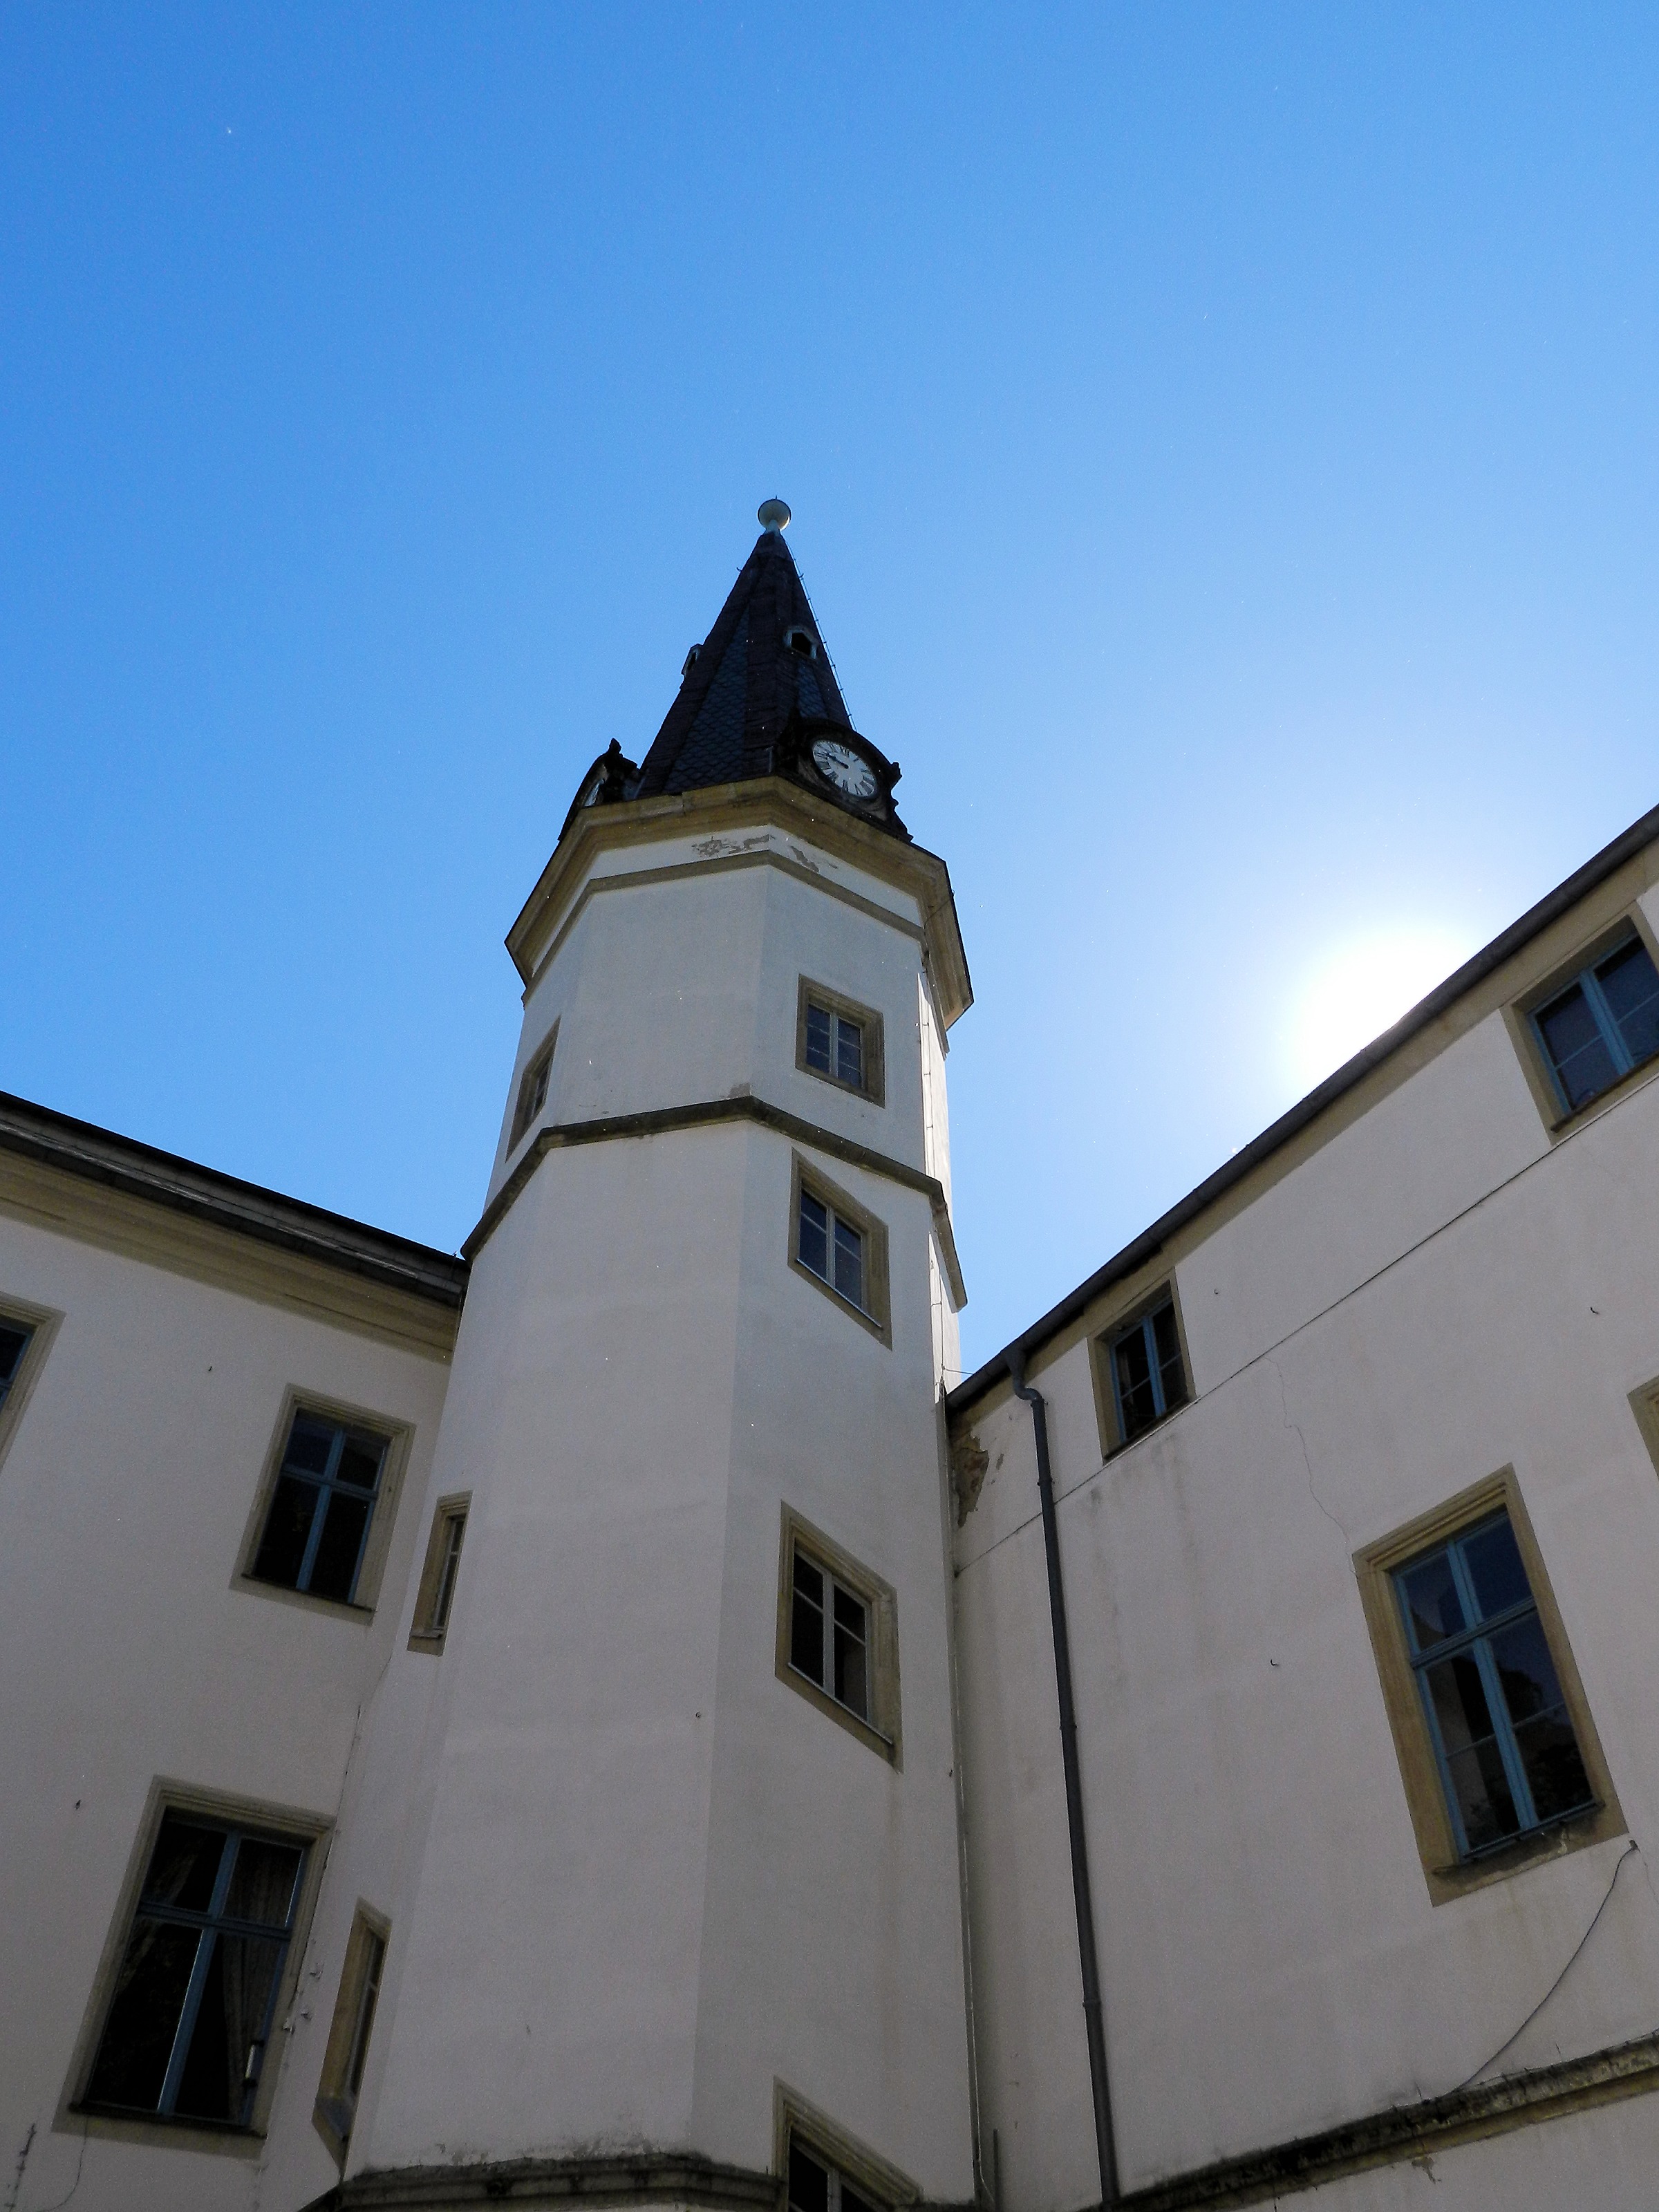
architecture, house, roof, building, chateau, tower, facade, property, church, steeple, dresden, n thnitz